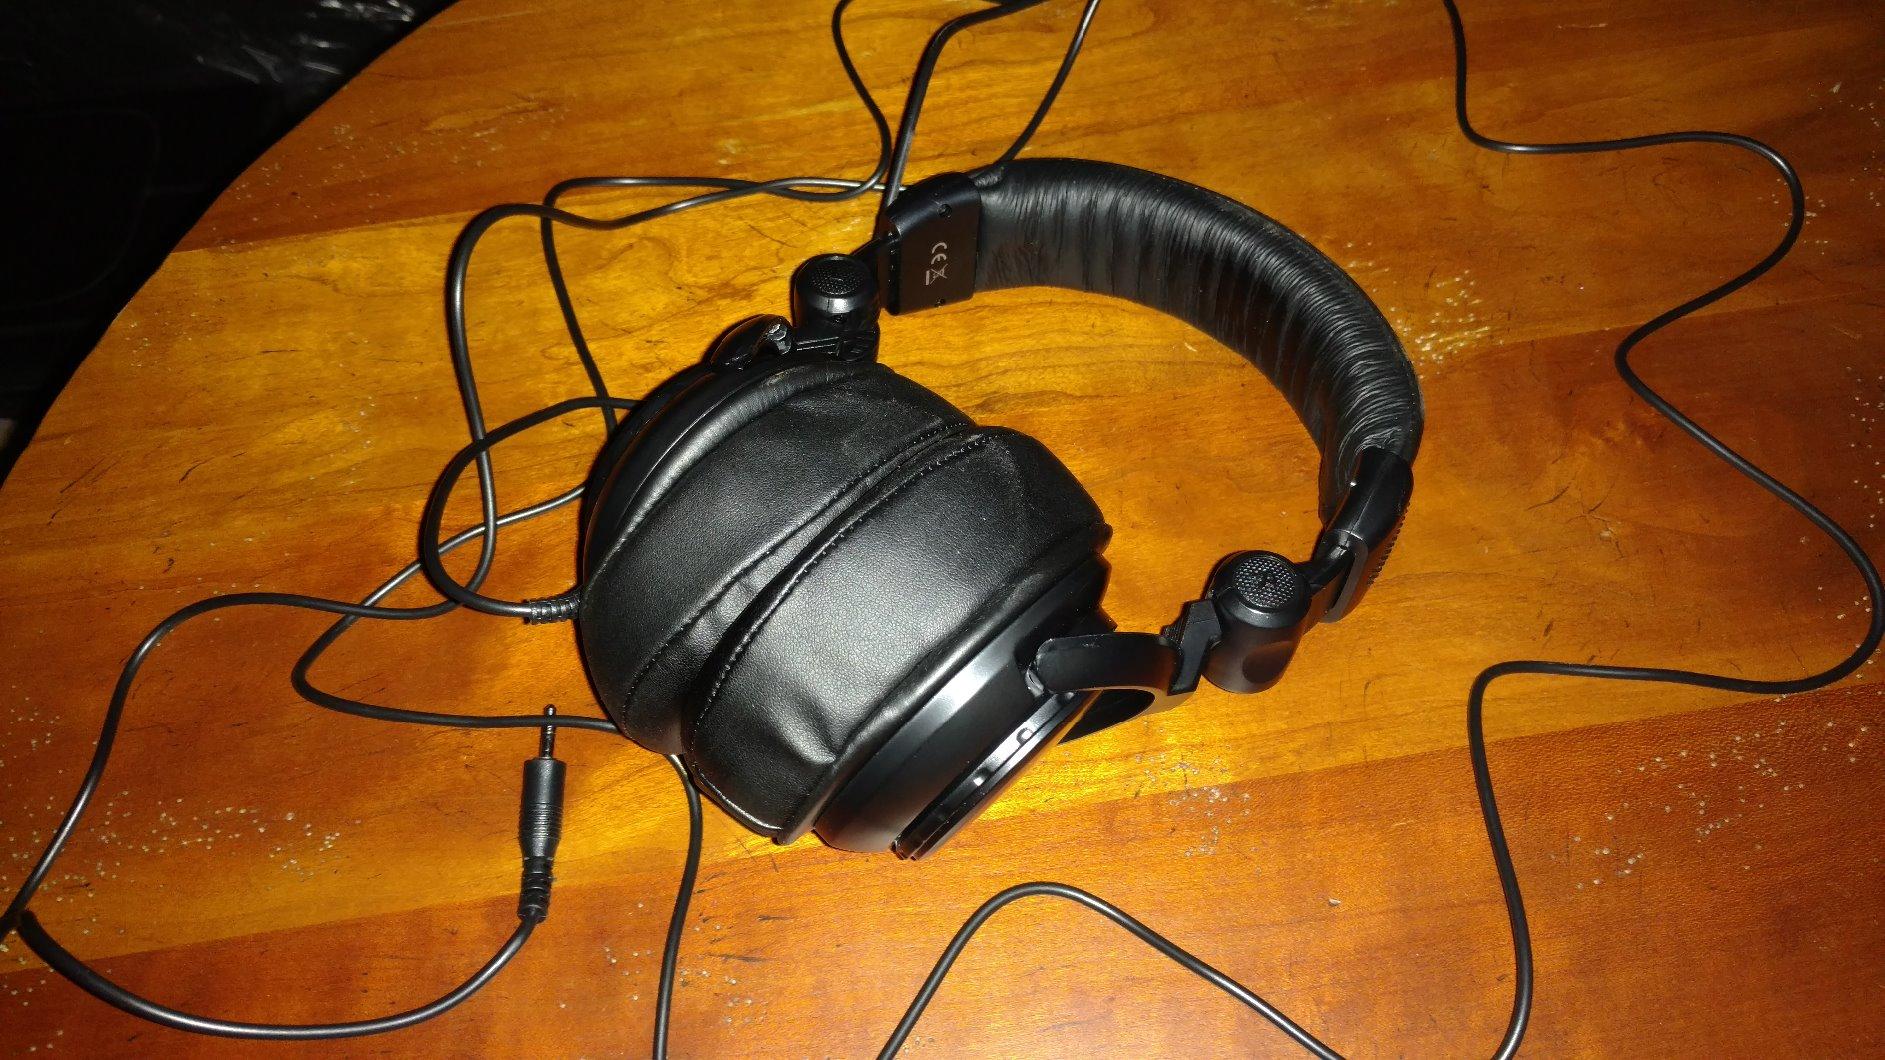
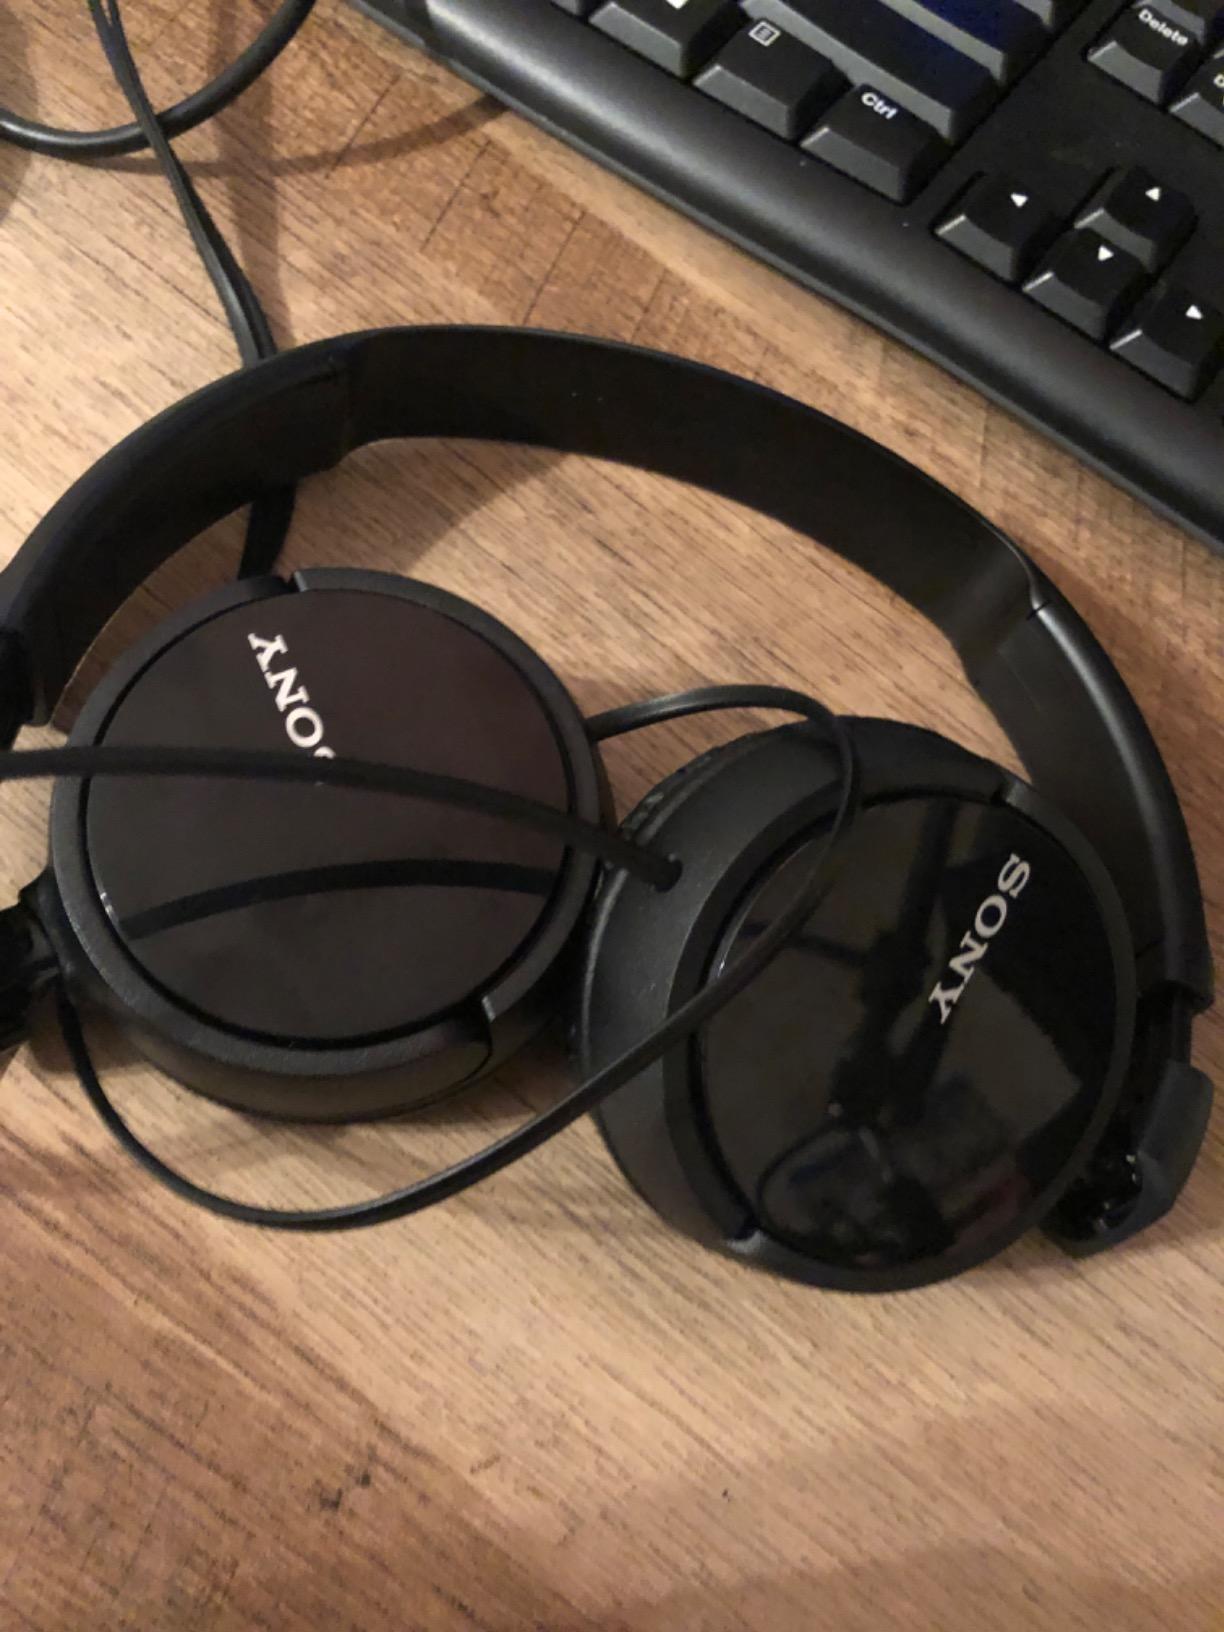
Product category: headphones
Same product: no